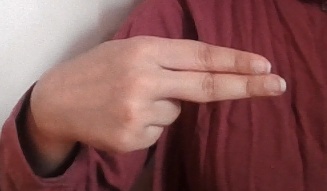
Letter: ain